The Crystal Palace

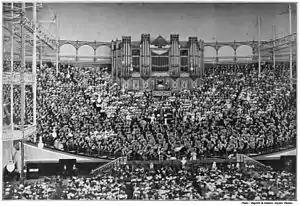
Händel Festival at the Crystal Palace, 1887–1889

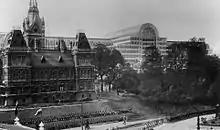
Festival of Empire 1911 with a replica of the Canadian Parliament Building in the foreground

The life of the Great Exhibition was limited to six months, after which something had to be decided on the future of the Crystal Palace building. Against the wishes of parliamentary opponents, a consortium of eight businessmen, including Samuel Laing and Leo Schuster, who were both board members of the London, Brighton and South Coast Railway (LB&SCR), formed a holding company and proposed that the edifice be taken down and relocated to a property named Penge Place, which had been excised from Penge Common at the top of Sydenham Hill.